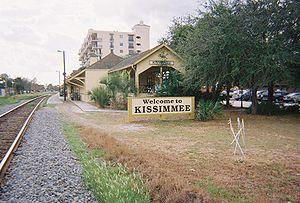
Kissimmee est une ville américaine, siège du comté d’Osceola, dans l’État de Floride. Elle se trouve sur la rive nord du lac Tohopekaliga. Lors du recensement de 2010, sa population s’élève à 59 682 habitants.